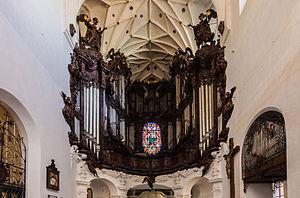
La cathédrale de Gdańsk-Oliwa se situe dans le quartier Oliwa de Gdańsk et est le siège de l'archidiocèse catholique de Gdańsk.